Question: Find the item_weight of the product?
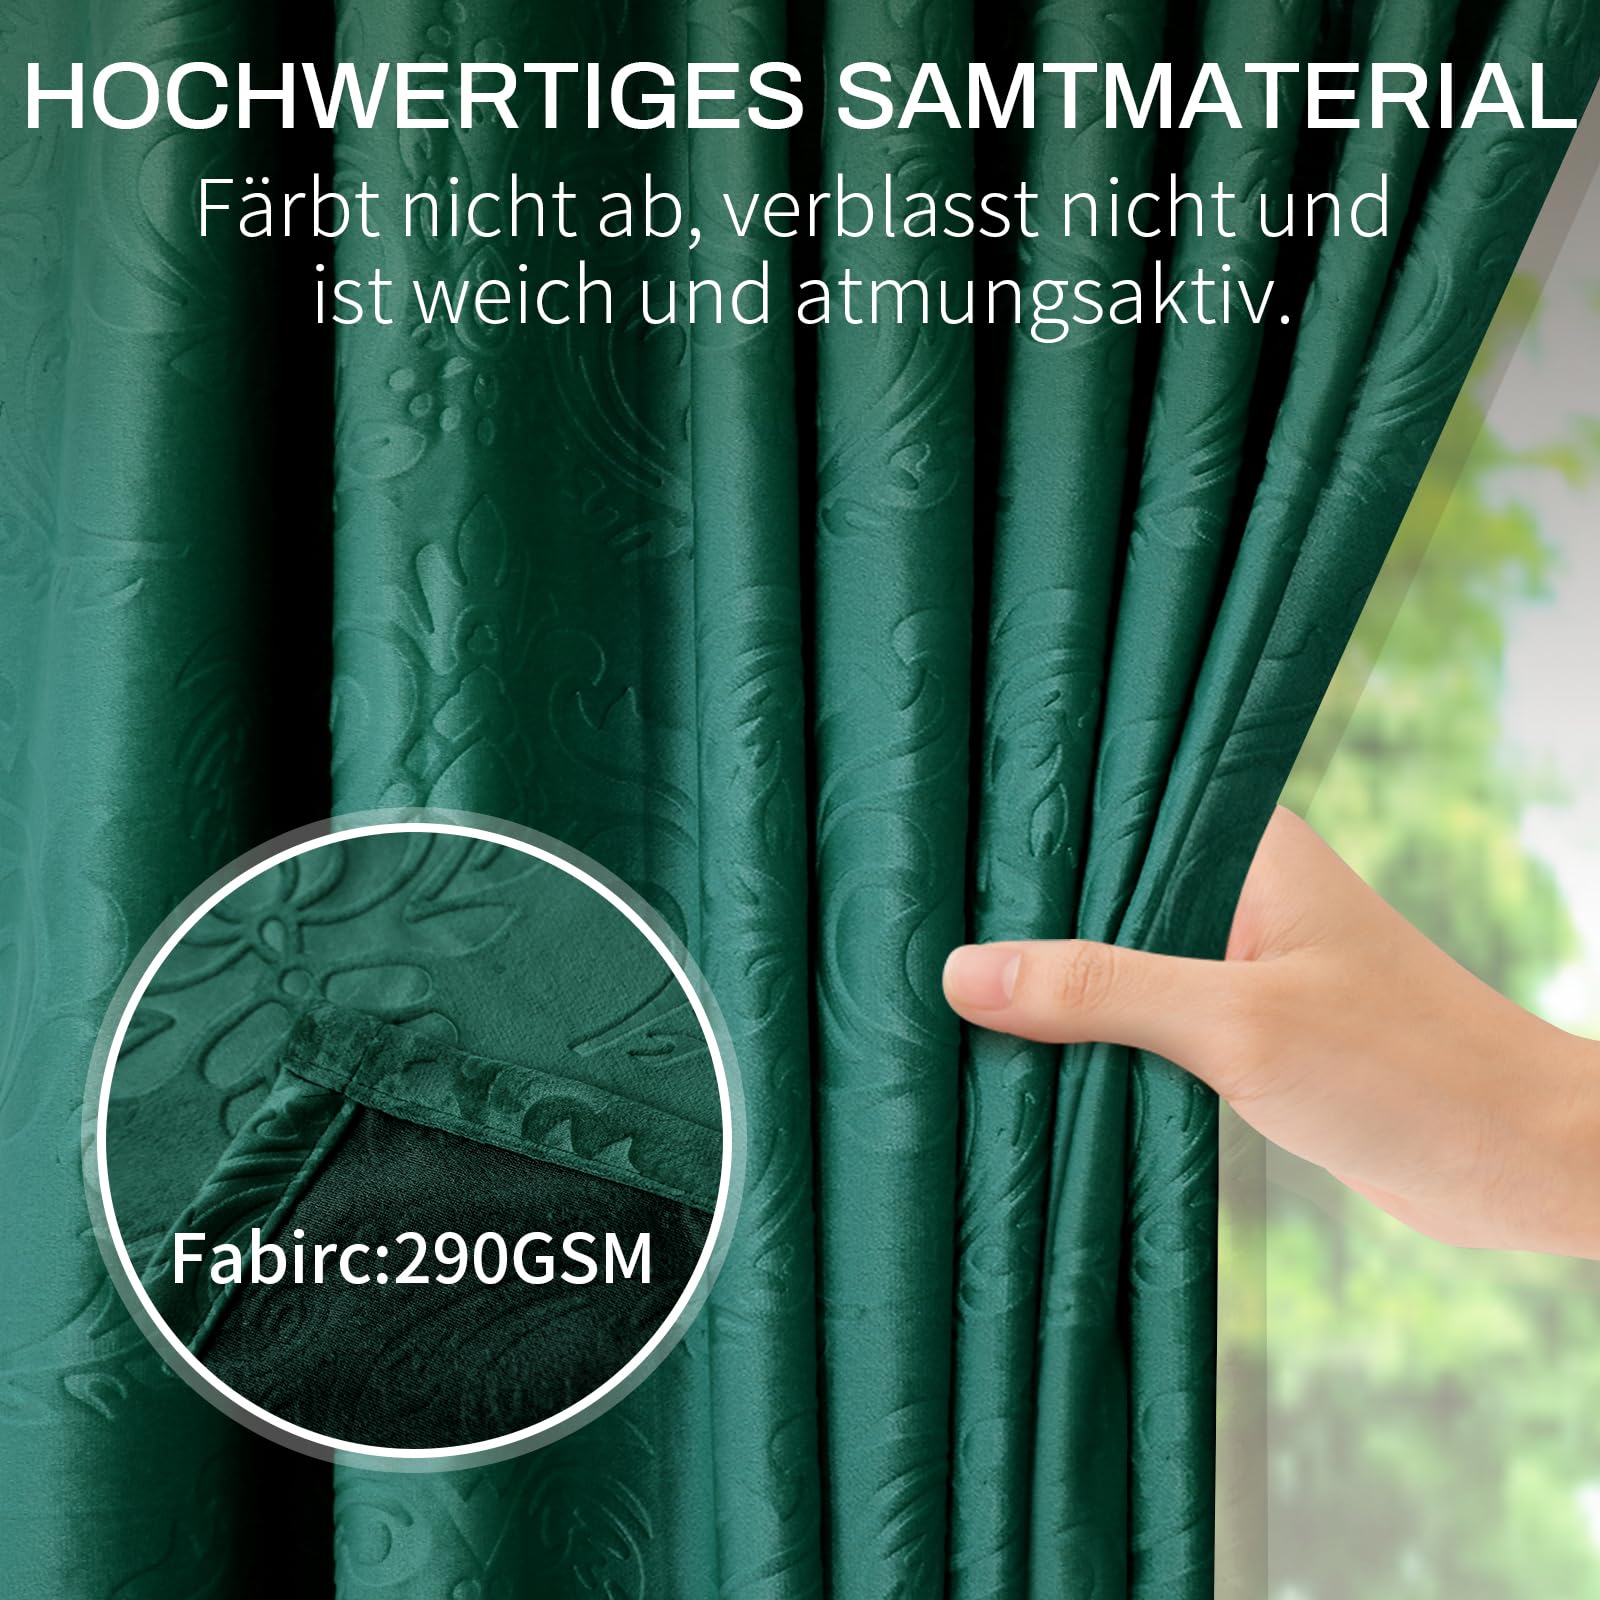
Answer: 290.0 gram